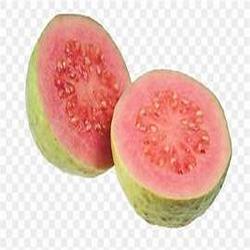
Label: Guava